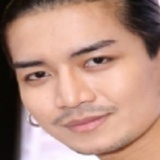
diễn viên Hải Triều